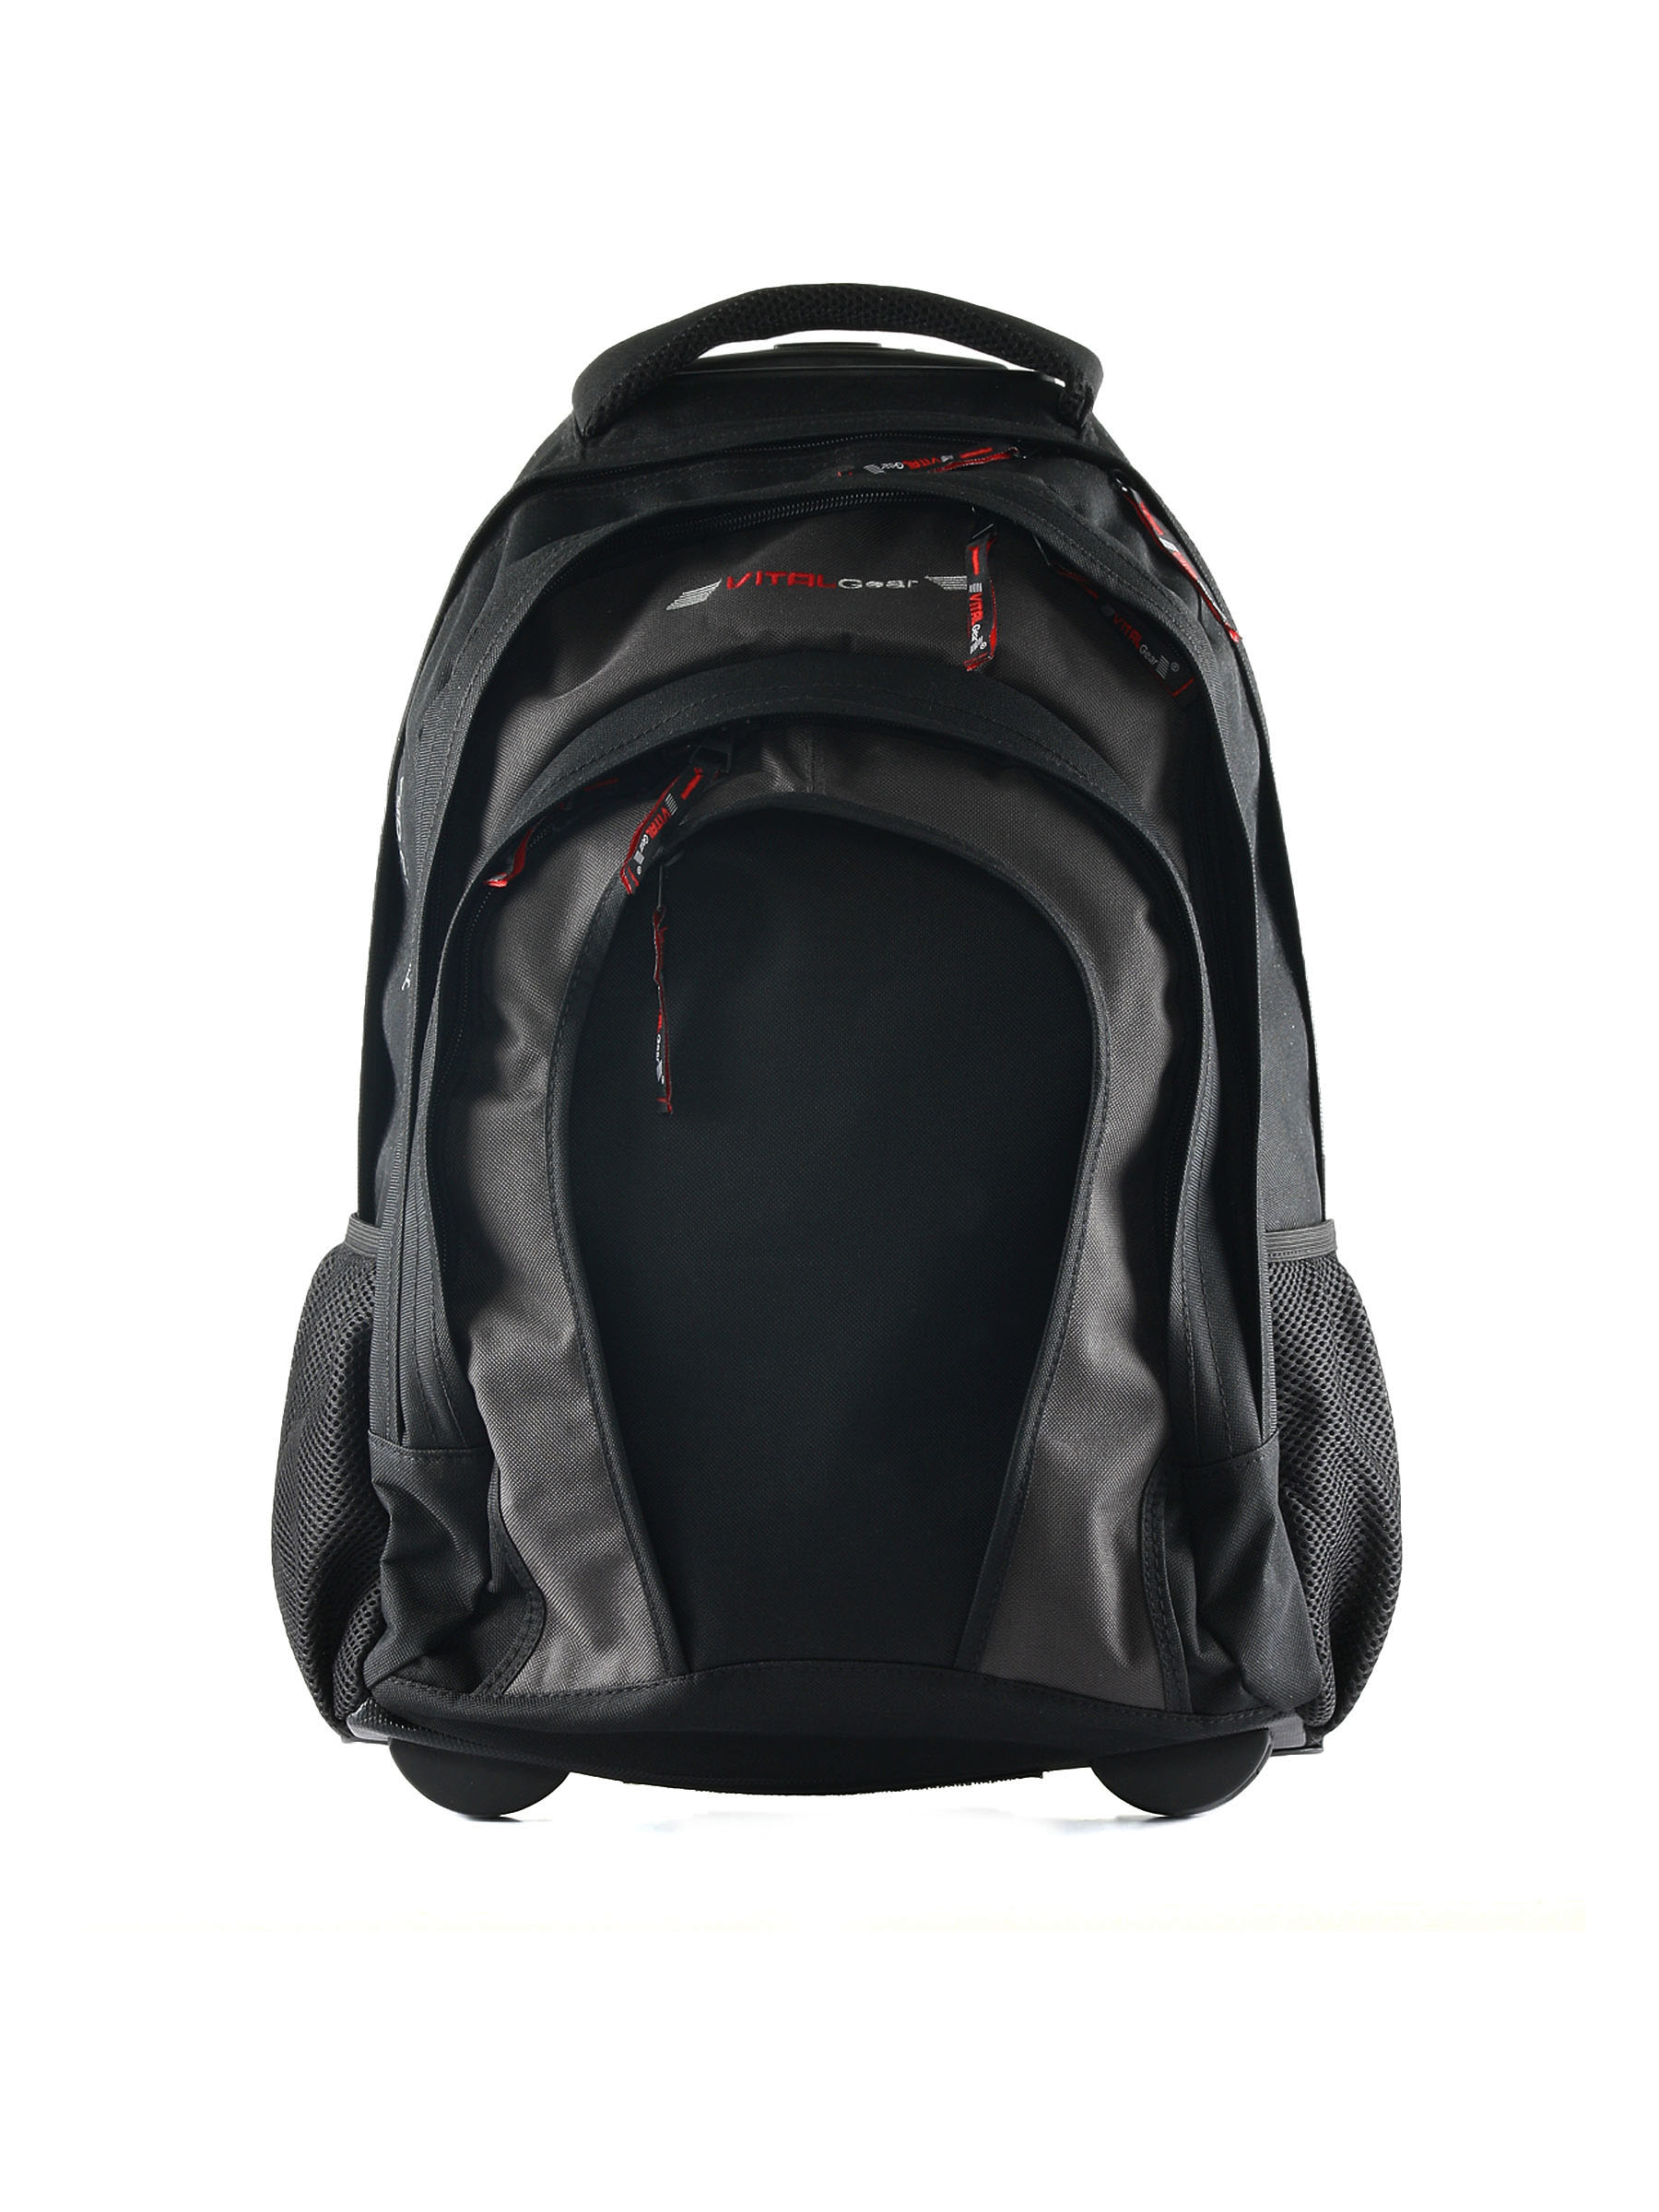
Vital Gear Unisex Black Backpack
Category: Accessories / Bags / Backpacks
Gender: Unisex
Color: Black
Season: Fall 2011
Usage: Casual